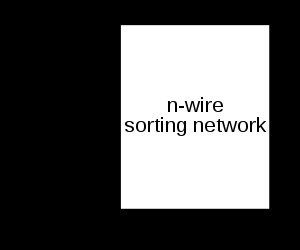
Sorteringsnetværk / Introduktion / Indsættelses- og udvalgsnetværk
Et sorteringsnetværk konstrueret således at det først sænker den højeste værdi til den laveste tråd, og dernæst sorterer det resterende netværk af tråde. Basseret på boblesortering
Et sorteringsnetværk er en abstrakt matematisk model af et netværk af tråde og sammenligningselementer, som bruges til at sortere en sekvens af tal. Hvert sammenligningselement forbinder to tråde og sorterer værdierne ved at fordele det lave tal til den ene tråd og det høje tal til den anden. Hovedforskellen mellem sorteringsnetværk og sorteringsalgoritmer, der ligledes sammenligner værdier med hinanden, er at rækkefølgen af sammenligninger i et sorteringsnetværk er sat på forhånd, uafhængigt af tidligere resultater. Denne uafhængige sekvens af sammenligninger er særdeles brugbar ved parallel udførsel af algoritmen. Dog skal det nævnes at teorien bag sorteringsnetværk er overraskende kompleks på trods af den simple model.